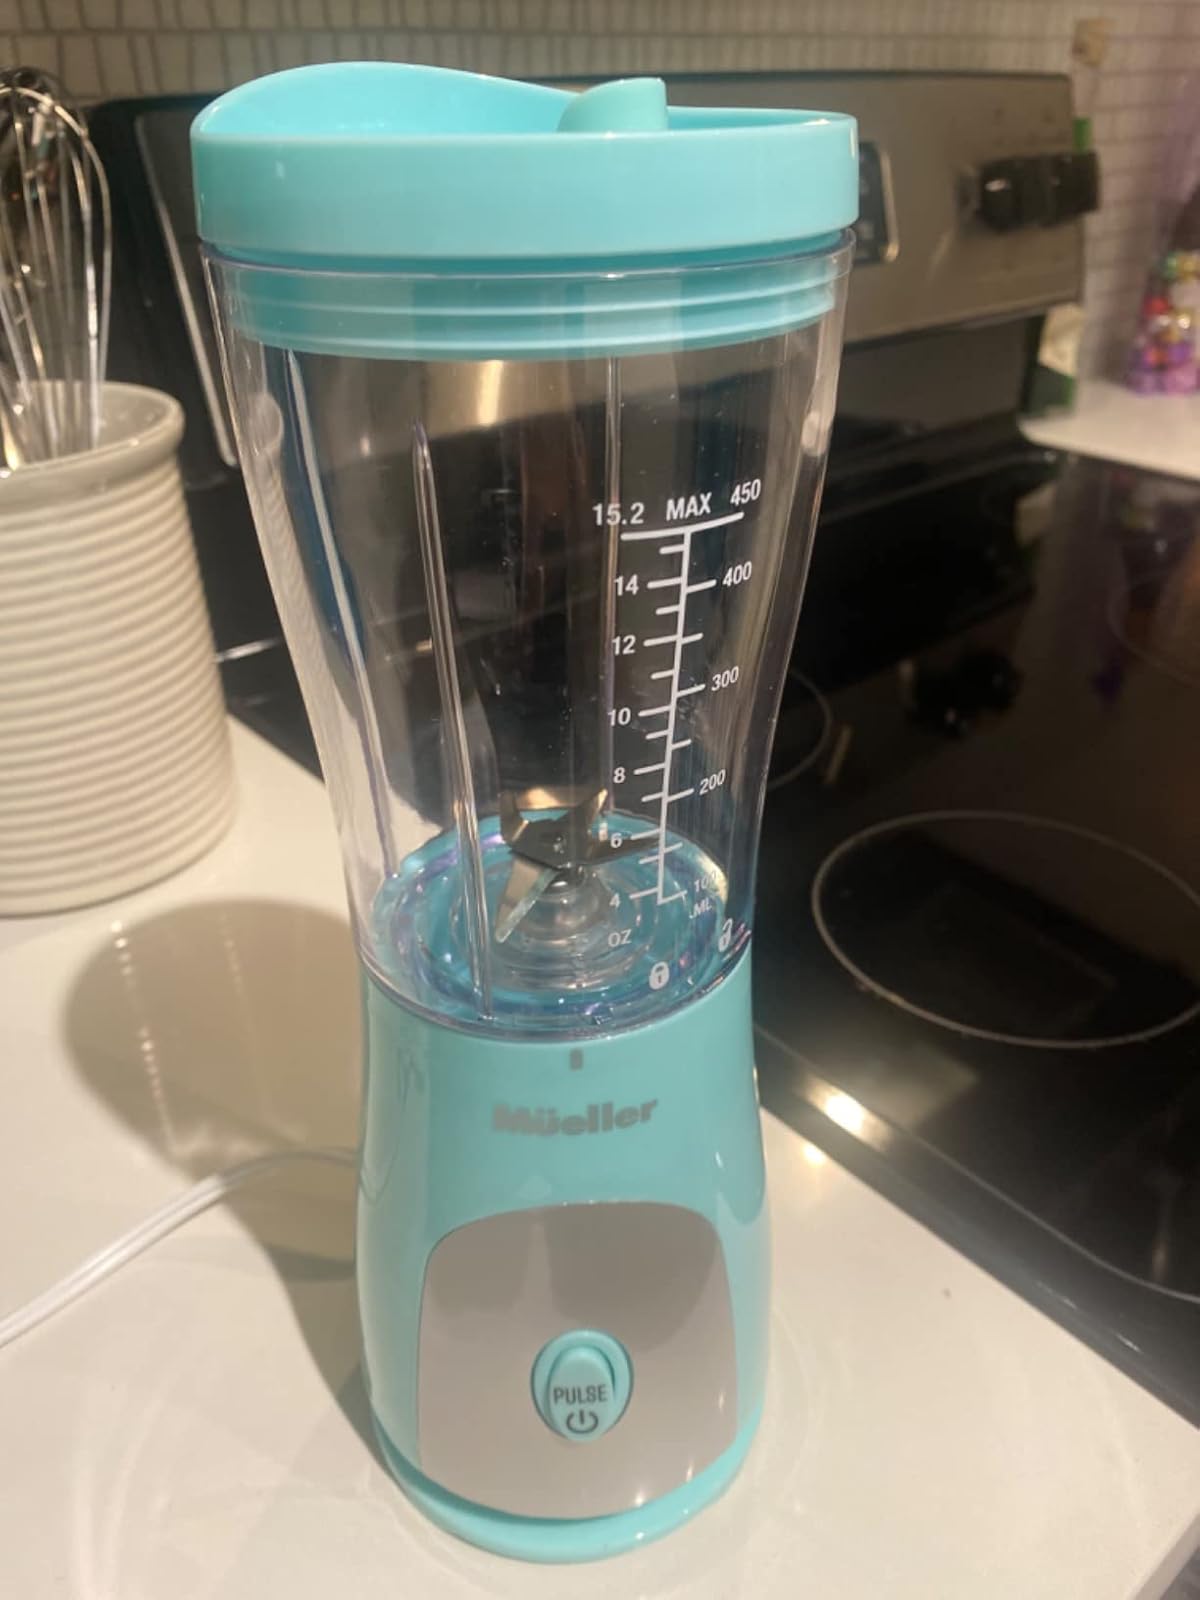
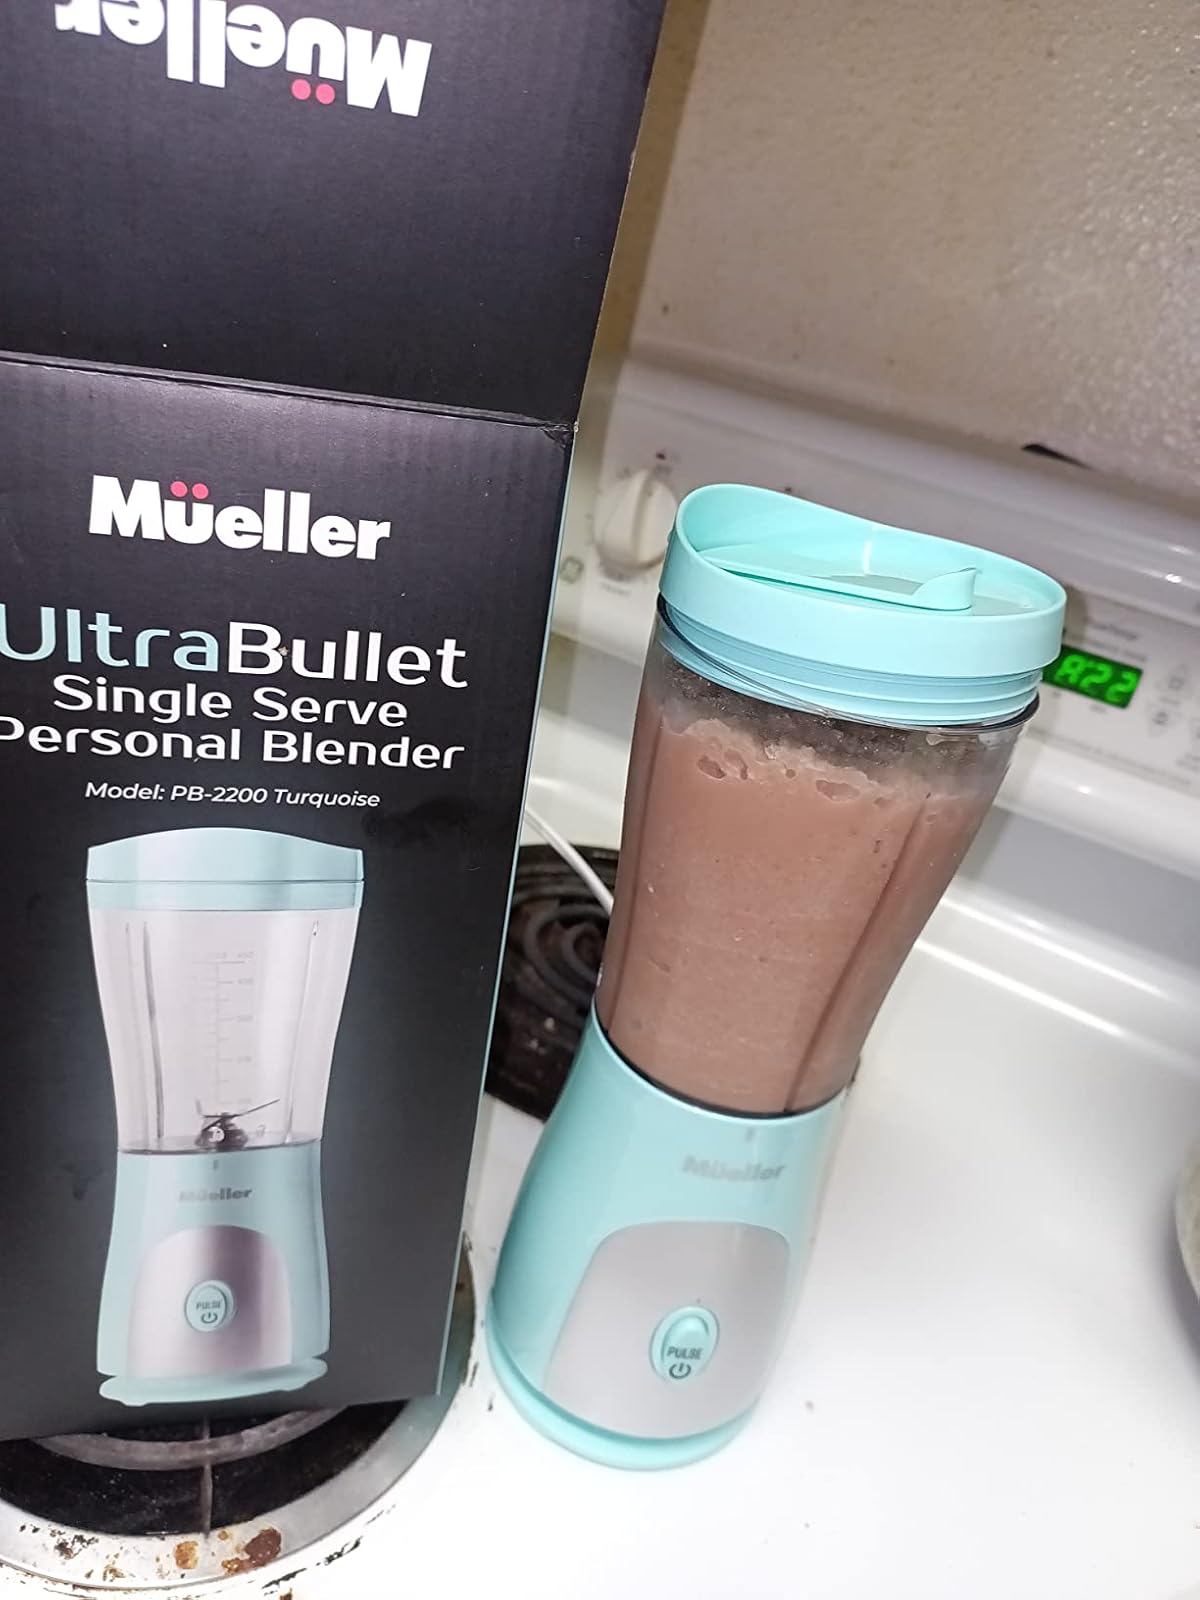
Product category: items_blender
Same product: yes